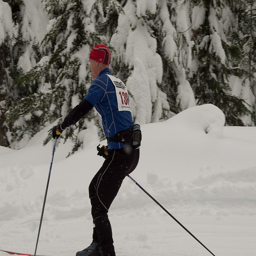
A man riding skis down a snow covered slope.
a single man standing on skiis in the snow
The skier is sliding across the snowy trail.
A man on skis riding down a snowy slope.
A skier going past a bunch of snow covered trees.